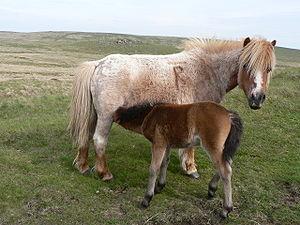
La robe désigne la ou les couleurs d'un cheval, dans le domaine de l'hippologie. Les dénominations des robes ainsi que leurs définitions sont liées à leur apparence visuelle, définie par la couleur des poils et des crins qui la composent.